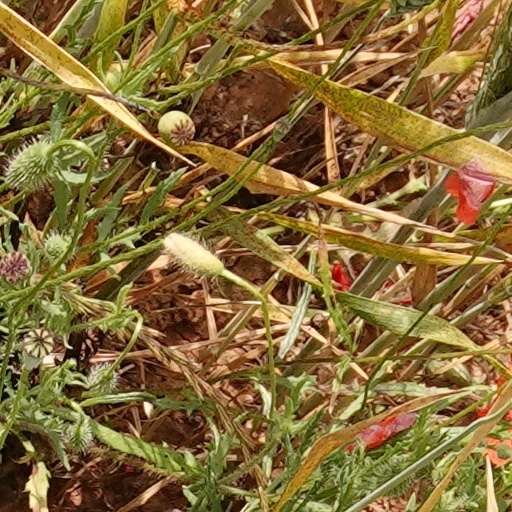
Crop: wheat